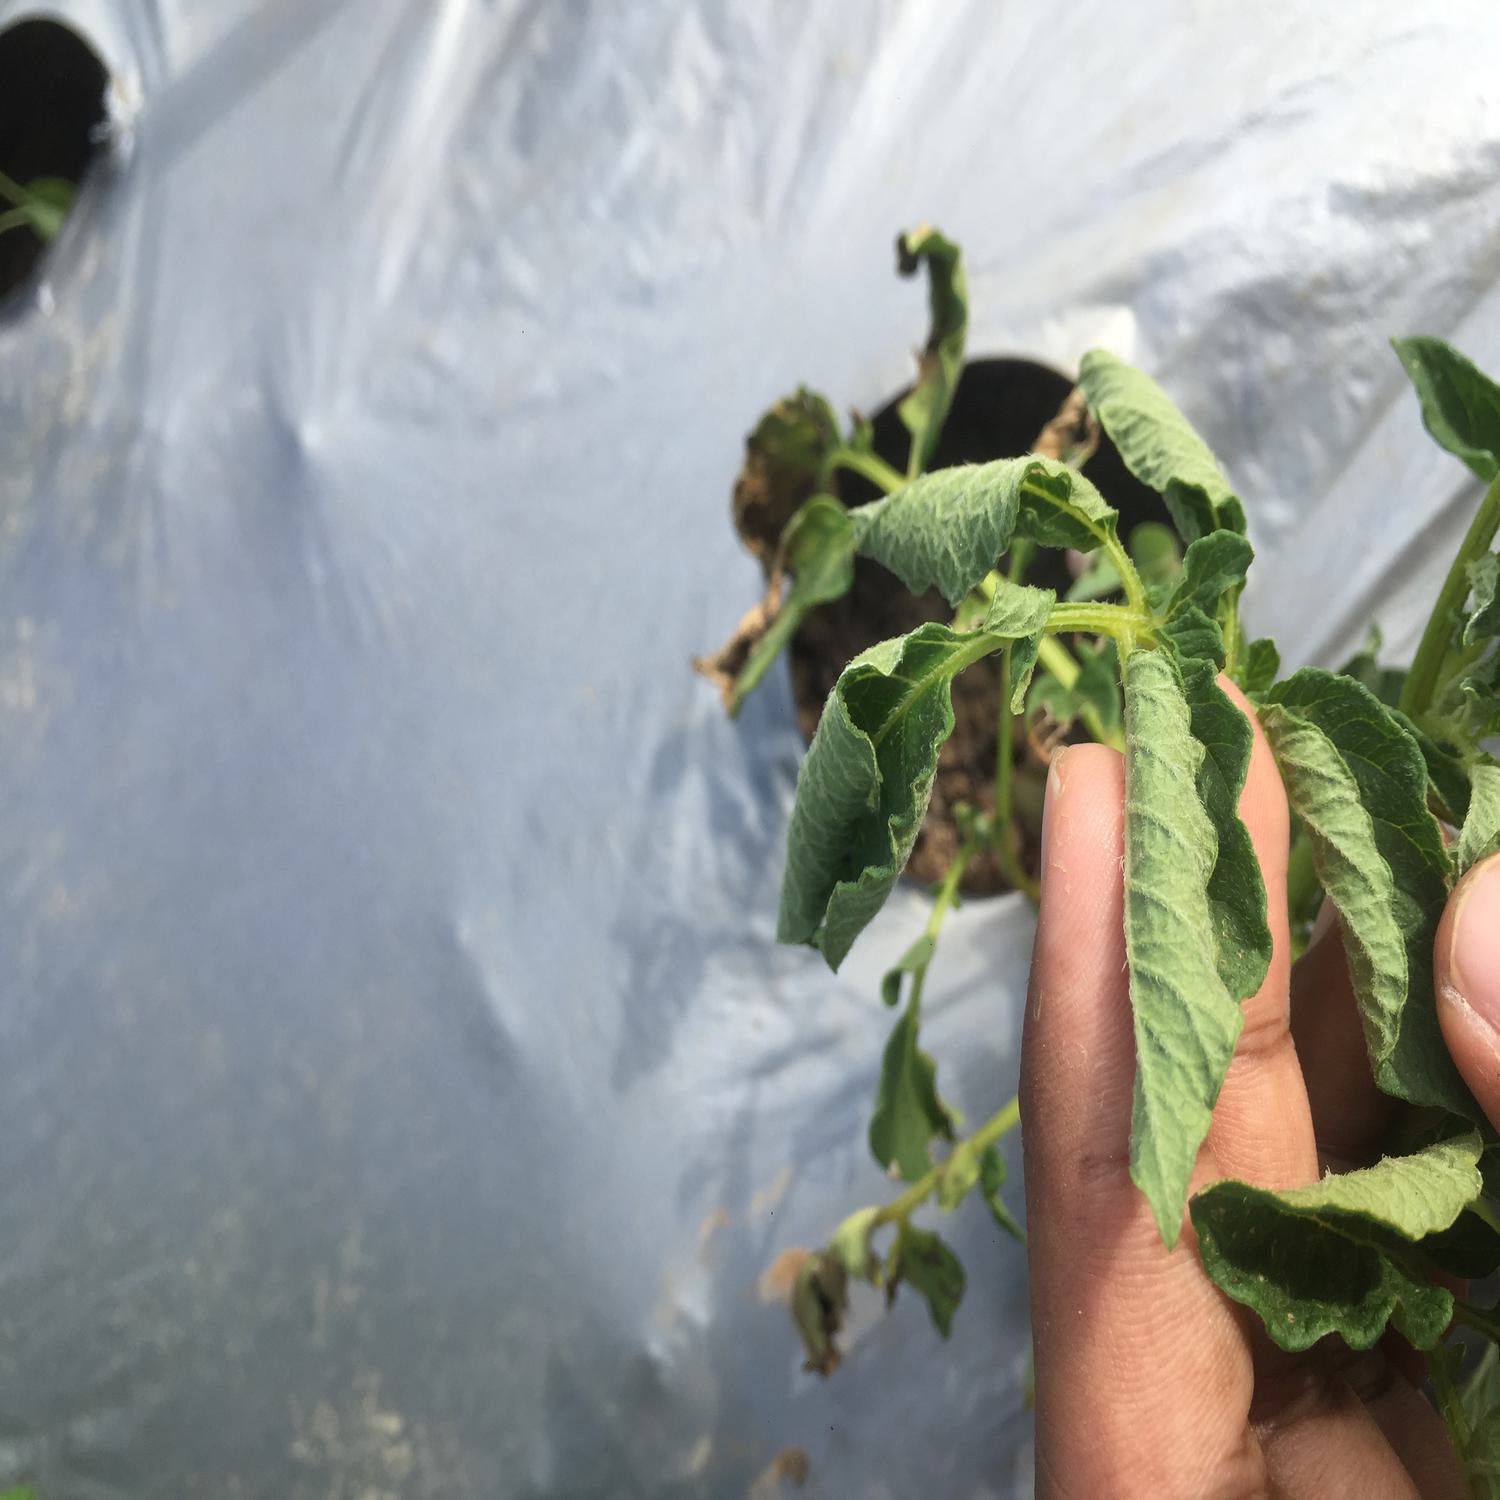
Label: Bacteria